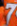
Number: 7